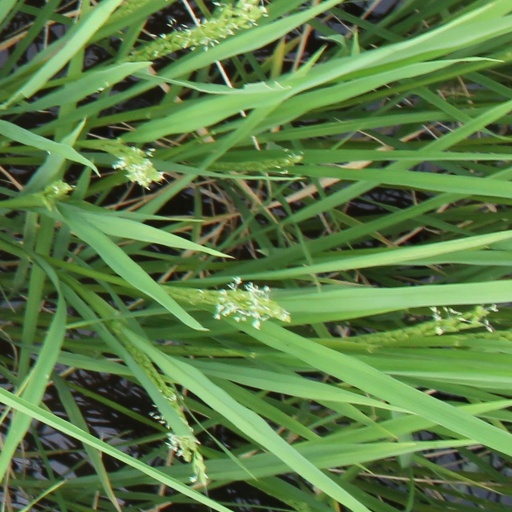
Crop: rice